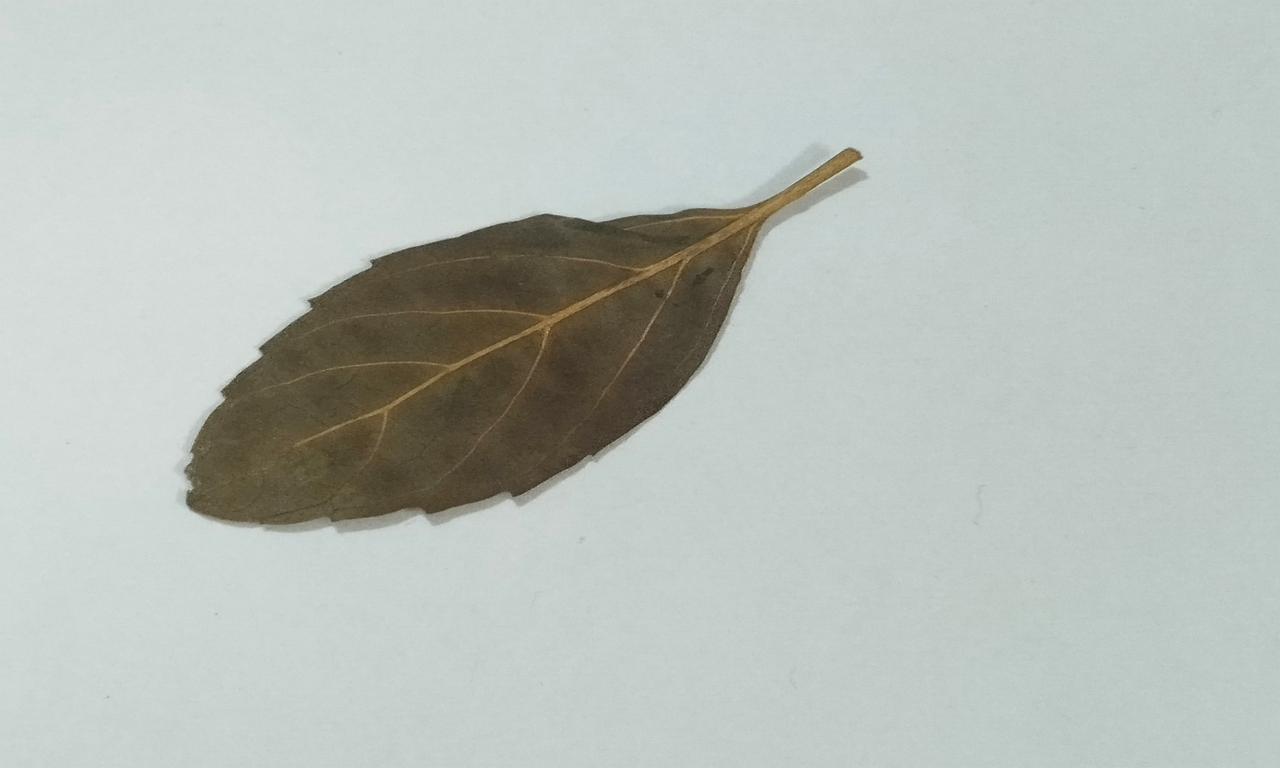
Label: Dried